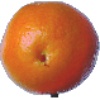
Label: tangelo